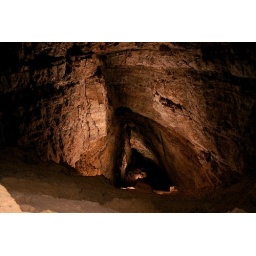
The light in the bottom of the frame is a person sitting cross-legged with flash unit